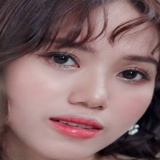
ca sĩ Thùy Chi